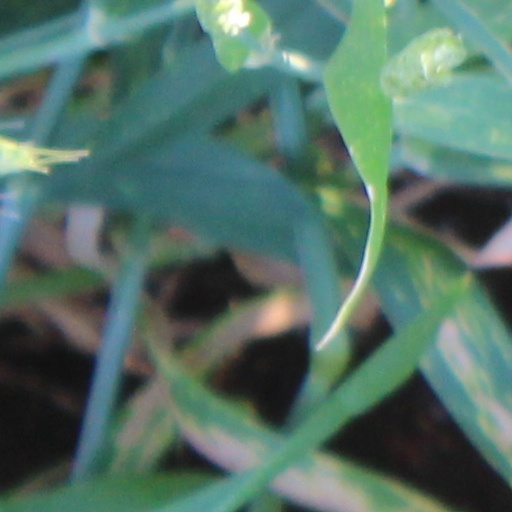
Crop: wheat